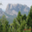
Label: mountain